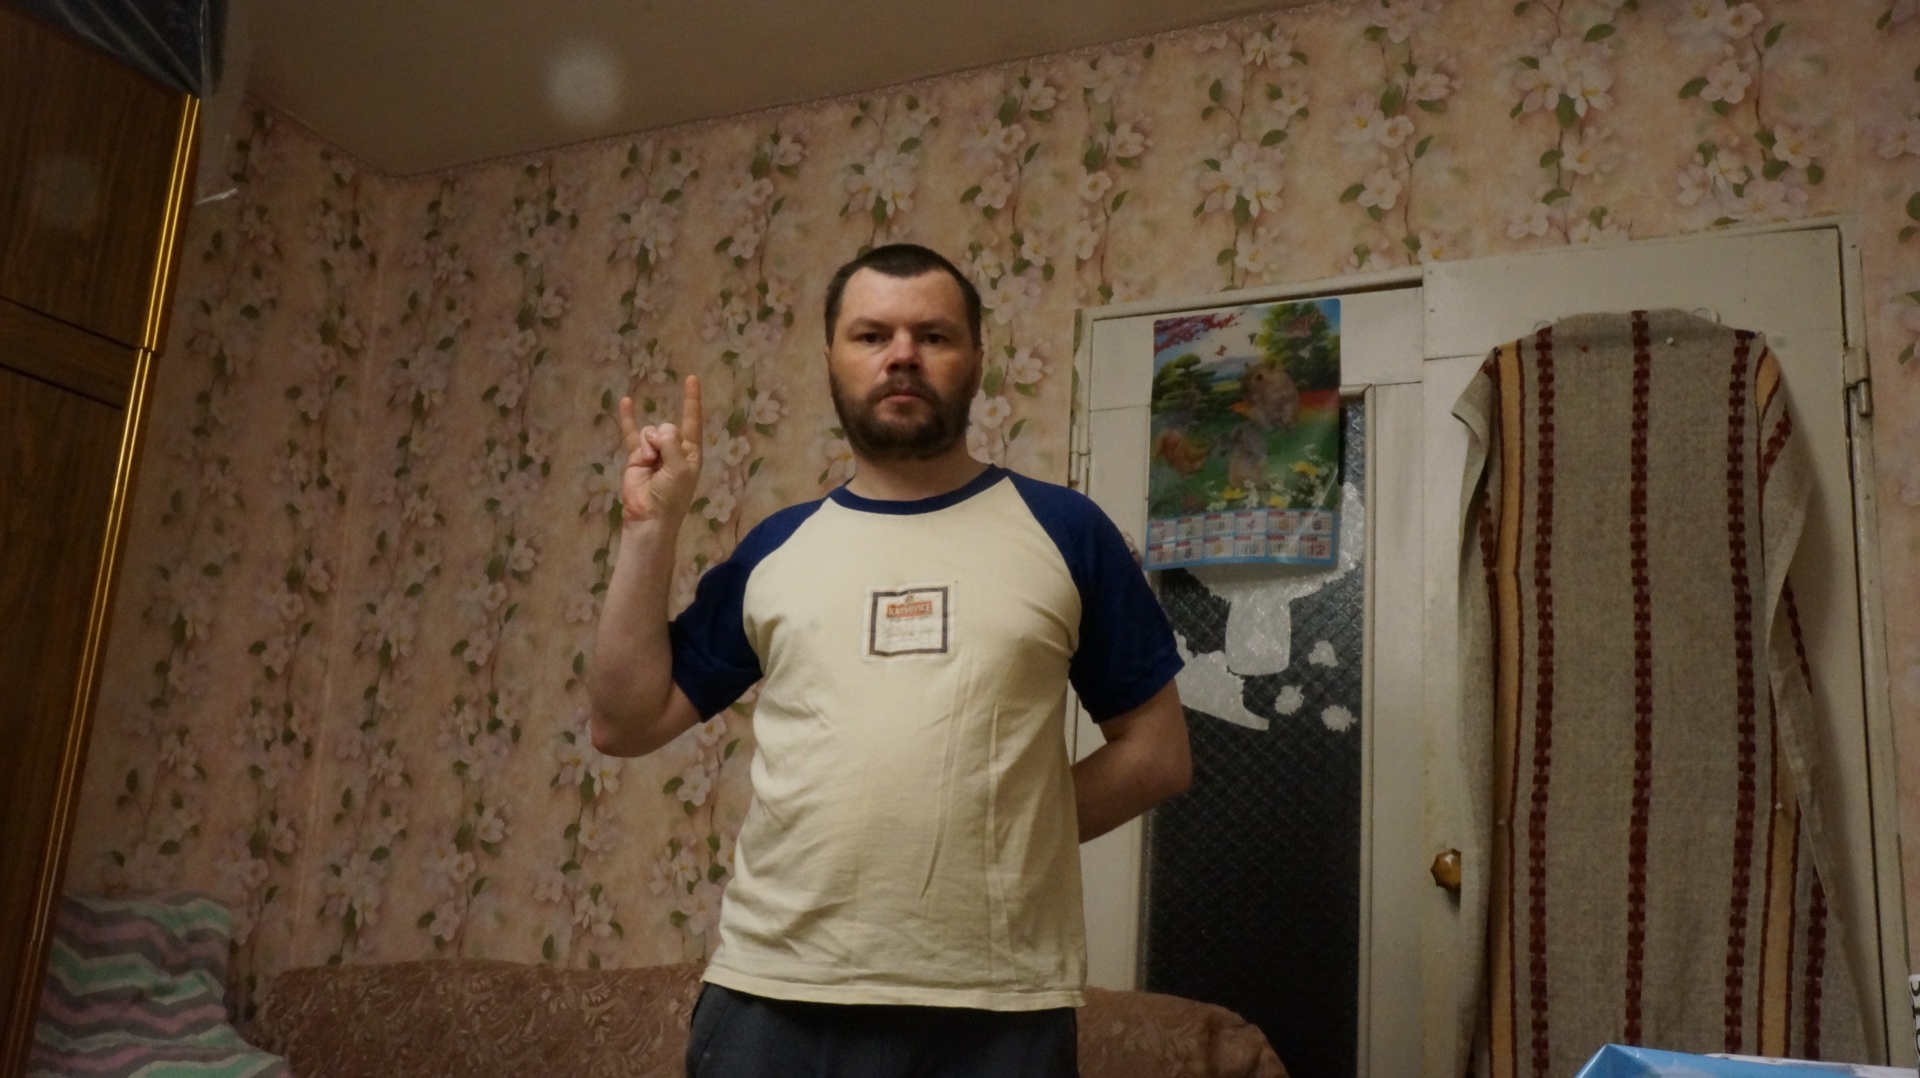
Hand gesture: rock